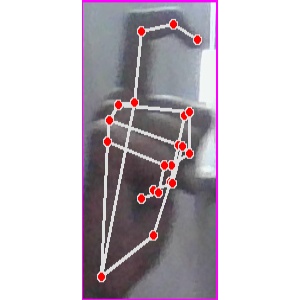
अक्षर: ट